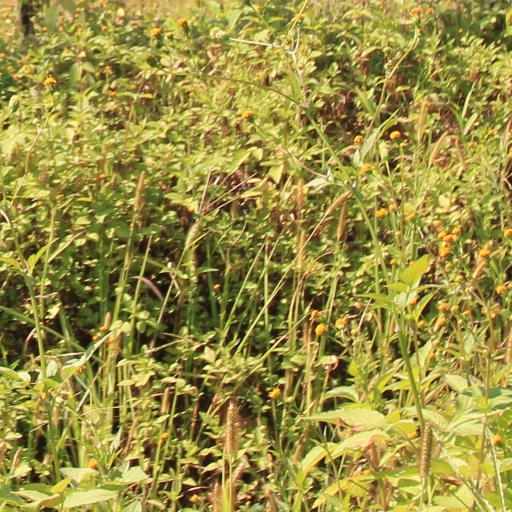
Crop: grape